Off The Record Youth Counselling

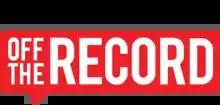
The current logo

Off the Record (OTR) Youth Counselling is a mental health charity working across the London Boroughs of Croydon, Merton and Sutton which provides a range of free support services for young people. It celebrated its 25th anniversary in 2019.